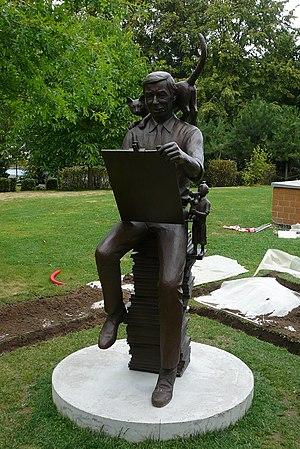
Statue du dessinateur belge Hergé, avec son chat et les personnages de Tintin et Milou par Tom Frantzen à côté du Musée Hergé, à Louvain-la-Neuve, en Belgique
Georges Remi dit Hergé, né le 22 mai 1907 à Etterbeek et mort le 3 mars 1983 à Woluwe-Saint-Lambert, est un auteur belge de bande dessinée principalement connu pour Les Aventures de Tintin, désignée aujourd'hui comme l'une des bandes dessinées européennes les plus populaires du XXᵉ siècle.
Le musée Hergé est un musée consacré à l'auteur belge de bandes dessinées Hergé, créateur des Aventures de Tintin, de Quick et Flupke et de Jo, Zette et Jocko, Popol et Virginie et de Totor, CP des Hanetons. Situé à Louvain-la-Neuve, le bâtiment de 3 600 m² a été dessiné par l'architecte français Christian de Portzamparc et a officiellement ouvert ses portes le 2 juin 2009.
Tom Frantzen, né le 16 novembre 1954 à Watermael-Boitsfort, en région bruxelloise, est un sculpteur belge ayant son atelier à Duisburg, en Région flamande. Il est connu pour de nombreuses statues placées dans l'espace public, notamment Het Zinneke à Bruxelles, le Vaartkapoen à Molenbeek-Saint-Jean ou la fontaine Le Bandundu Water Jazz Band à Tervuren.